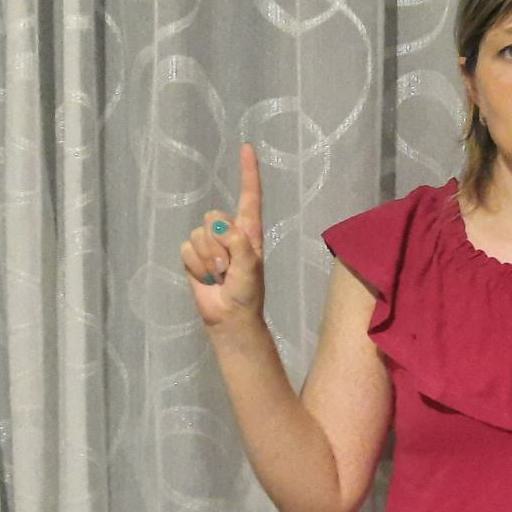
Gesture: one